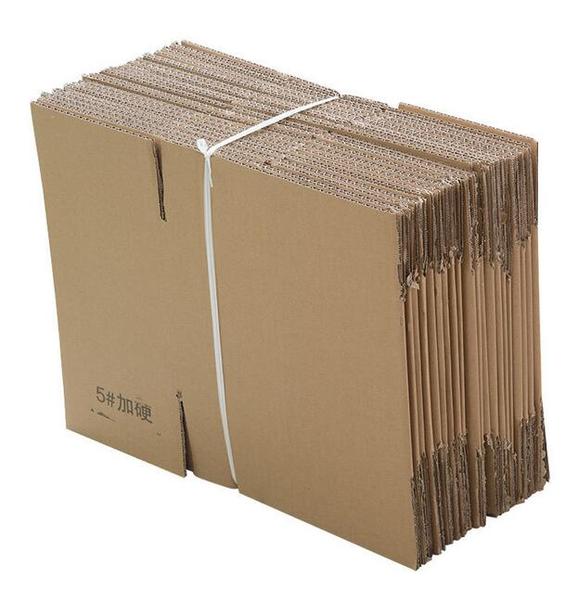
Label: cardboard